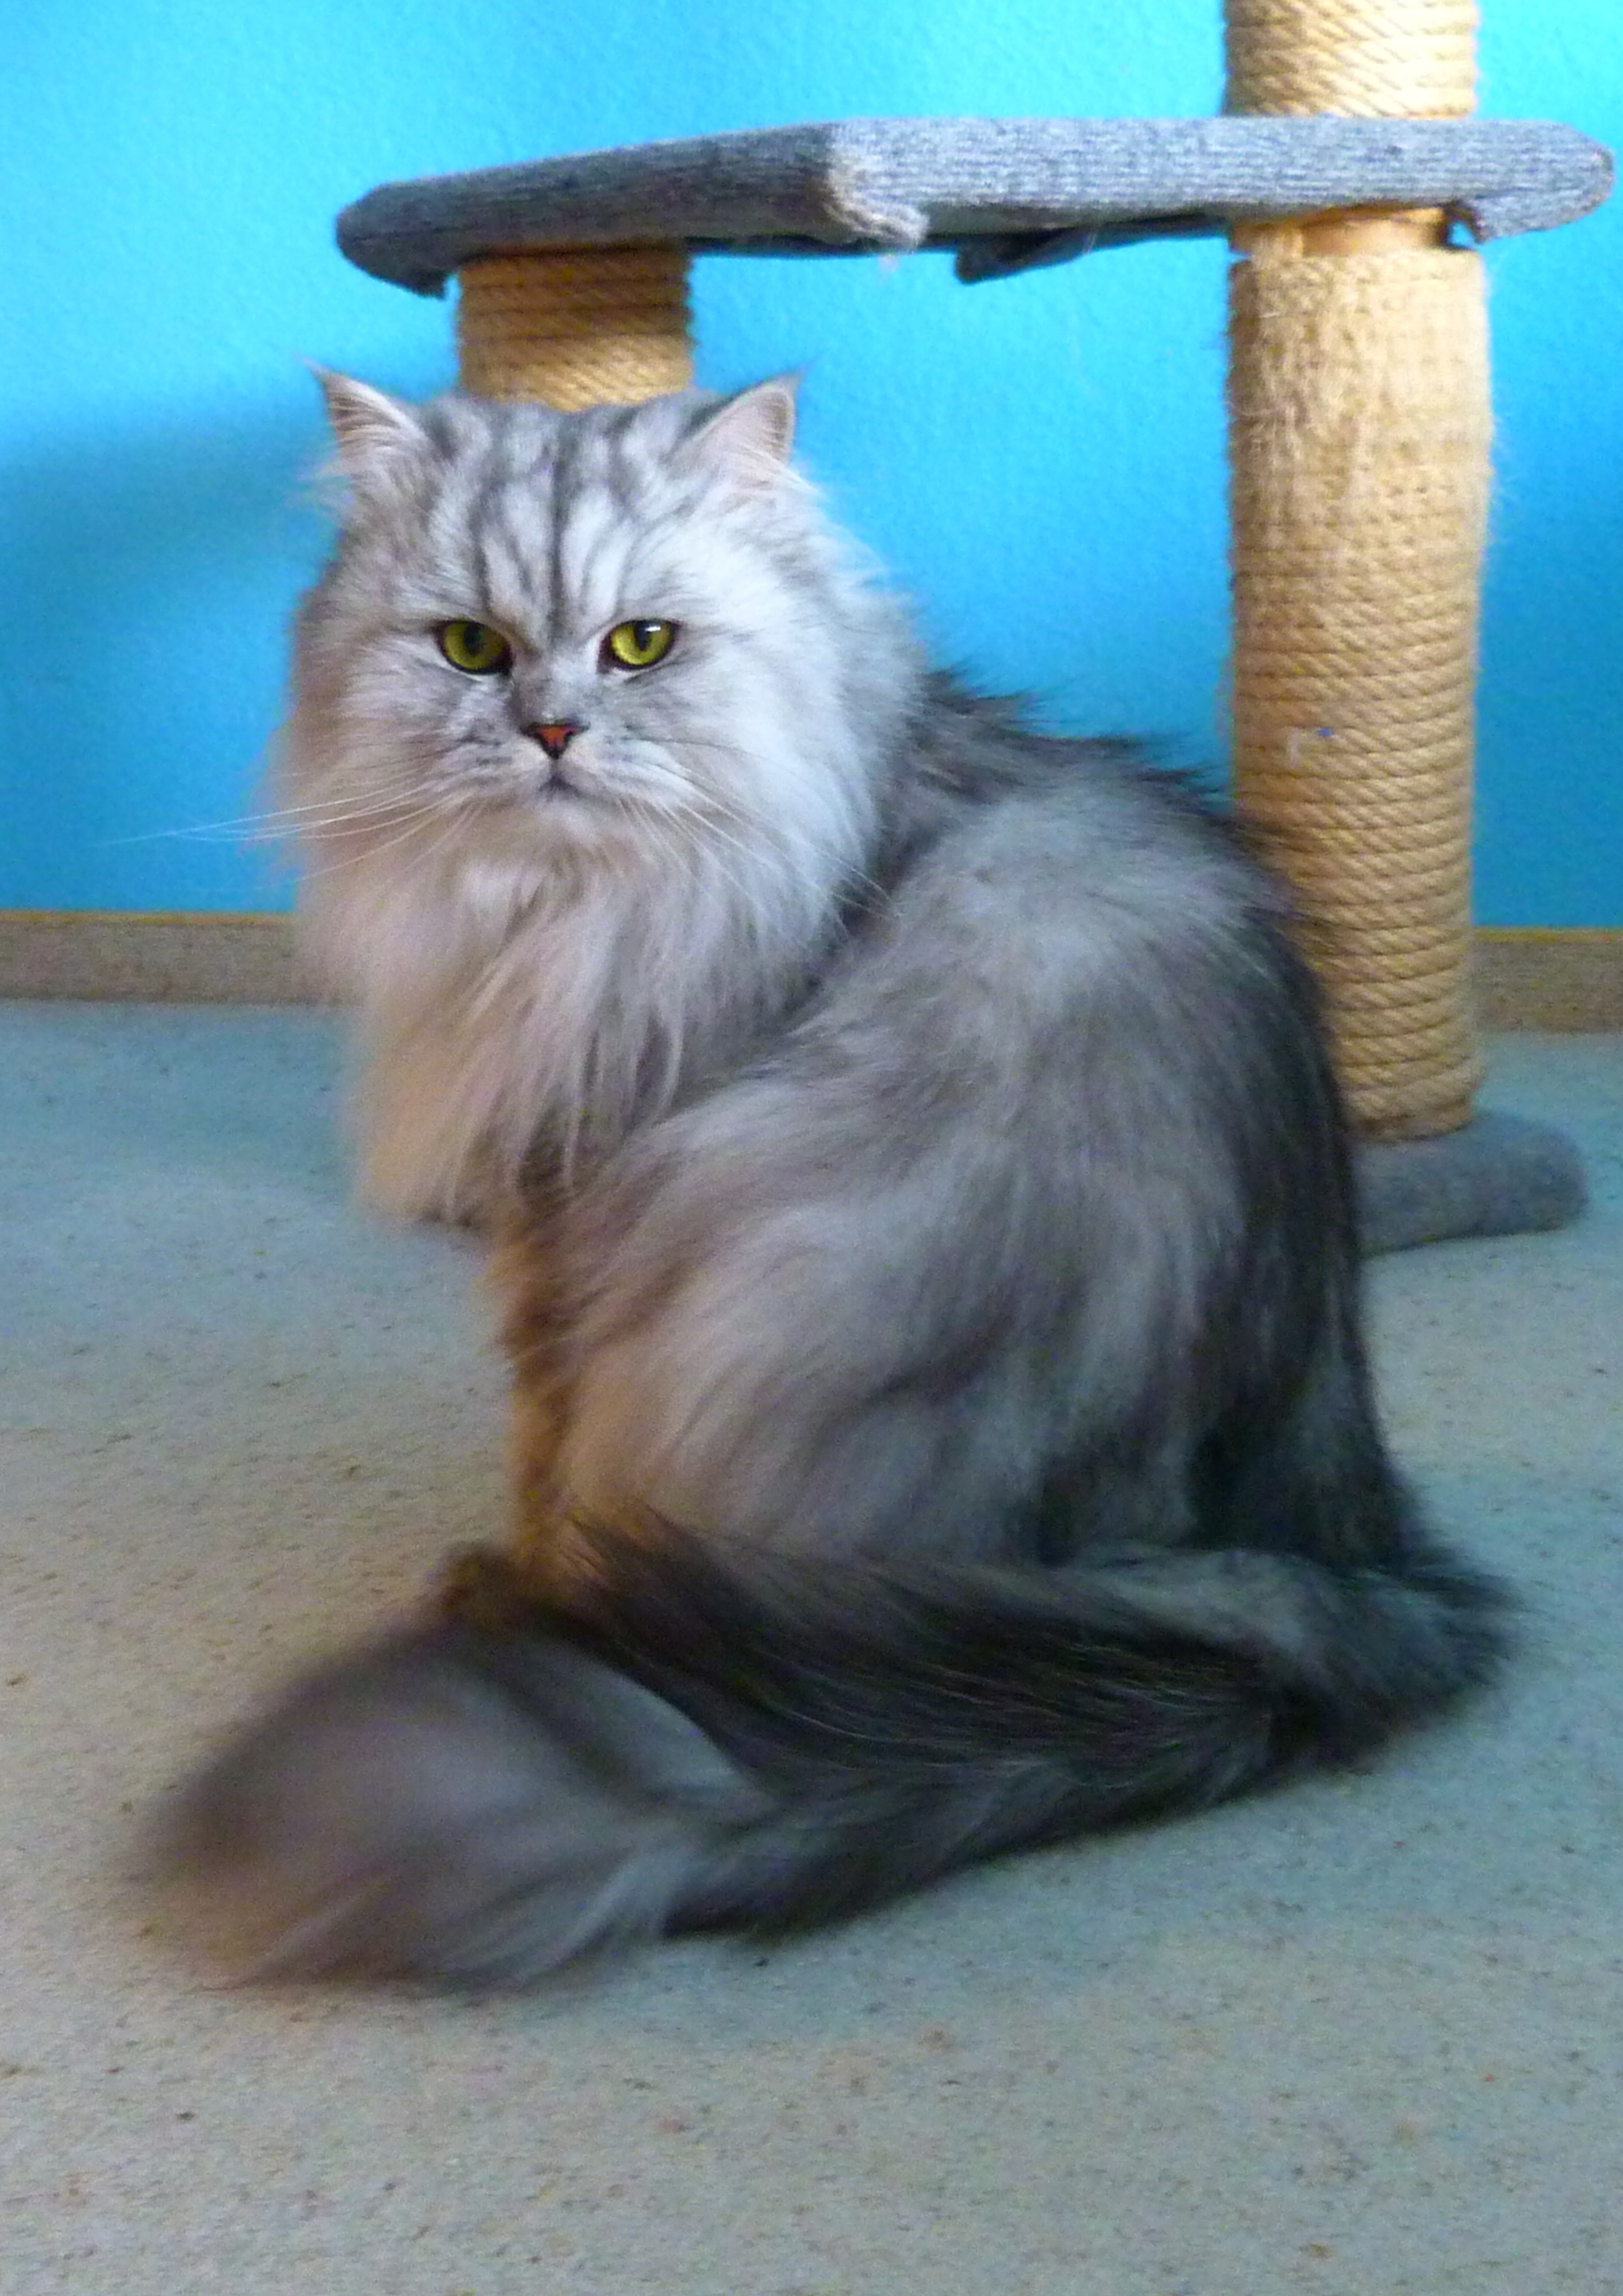
pet, fur, cat, mammal, fauna, whiskers, grey, adidas, vertebrate, domestic cat, persian, cat tree, small to medium sized cats, cat like mammal, domestic long haired cat